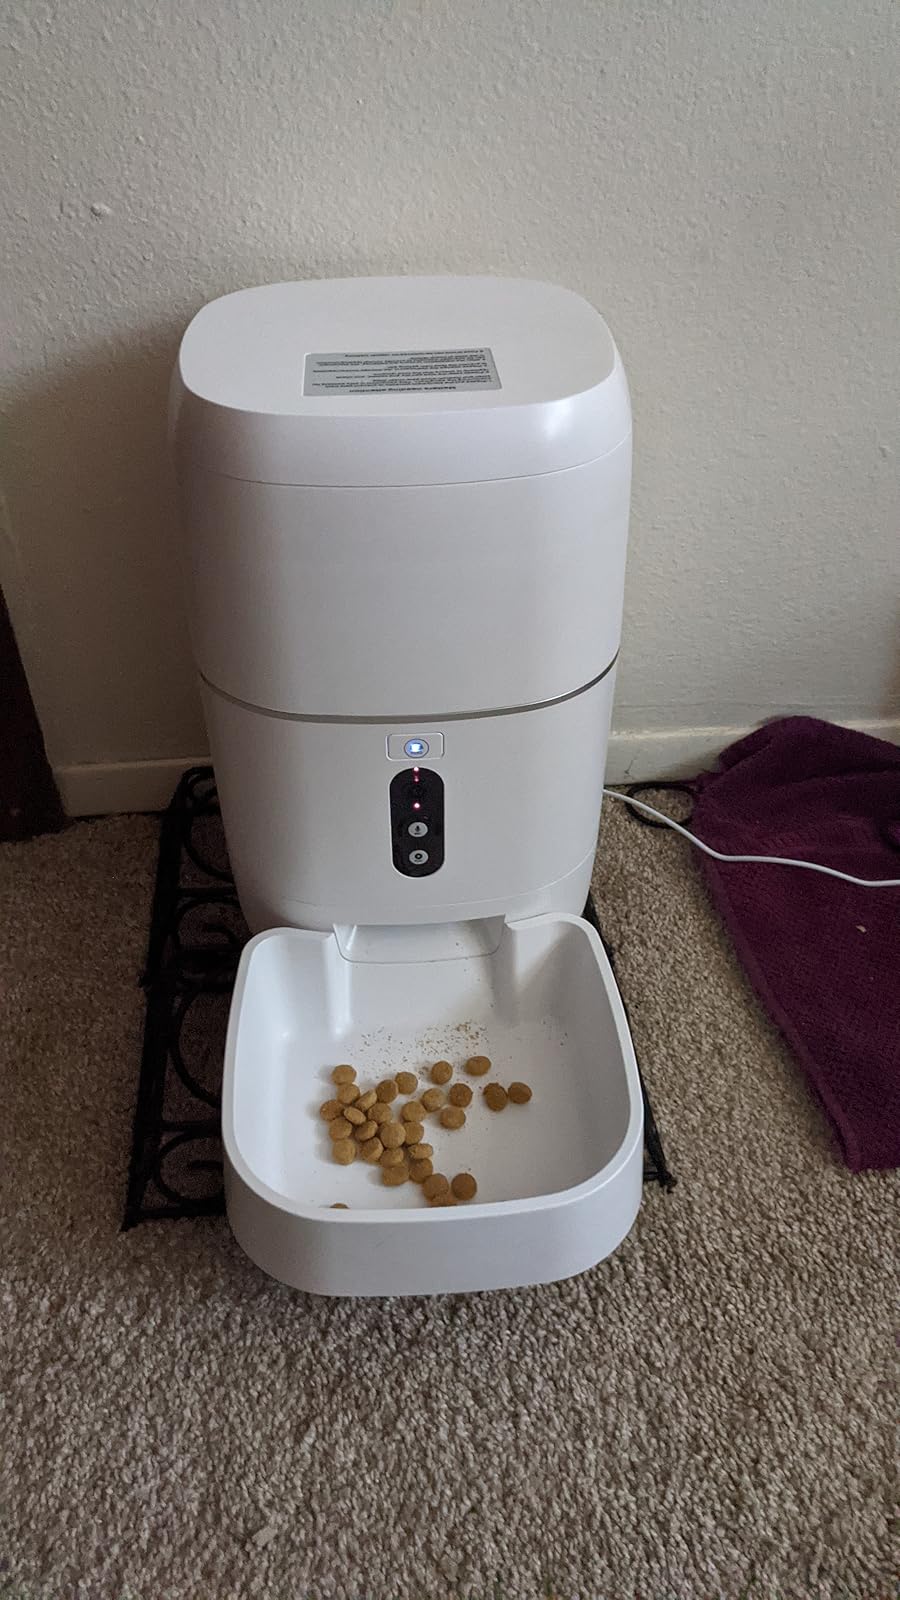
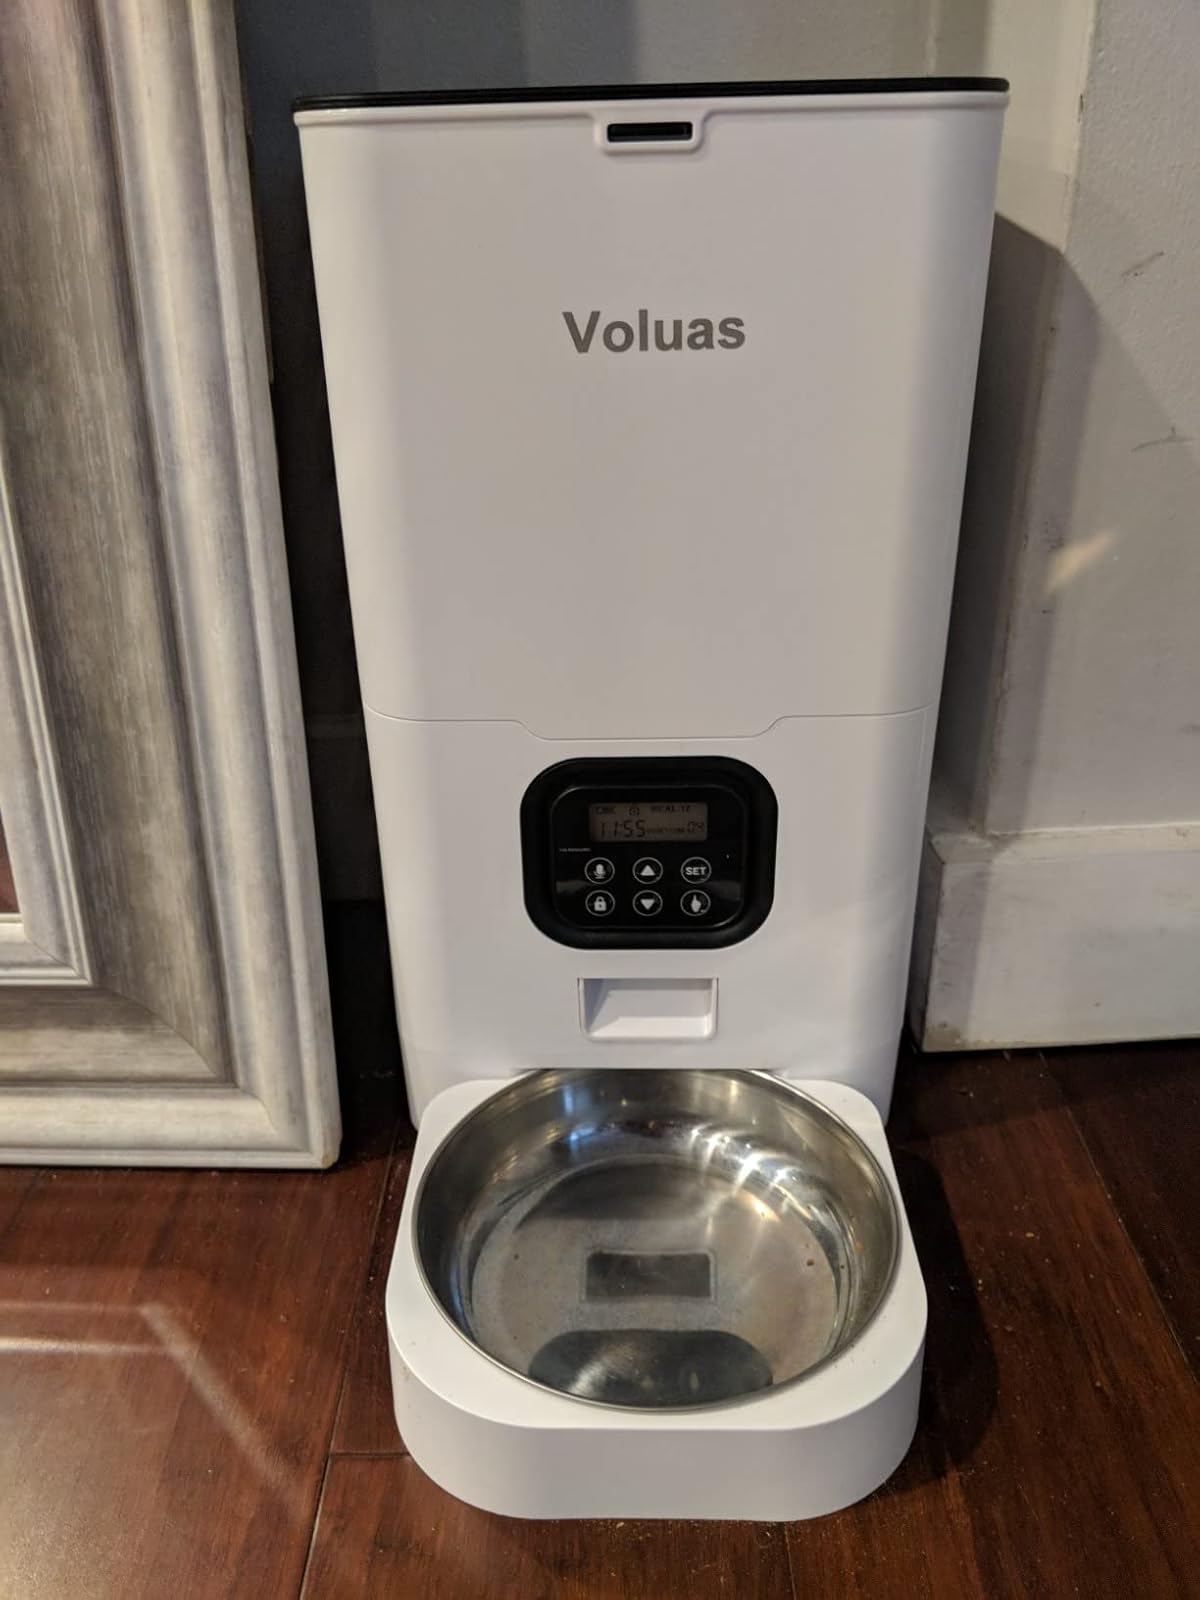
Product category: items_feeder
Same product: no